Beerhouse Act 1830

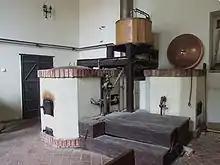
19th century brewery

The Beerhouse Act 1830 (11 Geo. 4 & 1 Will. 4. c. 64) was an act of the Parliament of the United Kingdom, which liberalised the regulations governing the brewing and sale of beer. It was modified by subsequent legislation and finally repealed in 1993. It was one of the Licensing Acts 1828 to 1886.